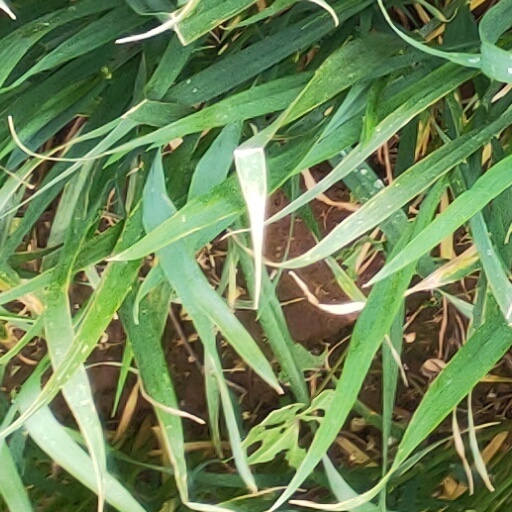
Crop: wheat